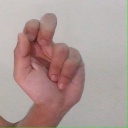
अक्षर: ढ